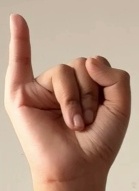
ASL sign: I